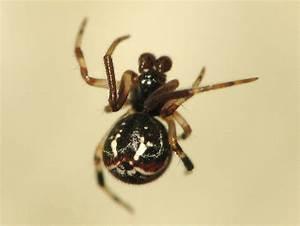
spider